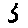
Label: 5